Ptuj

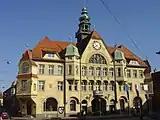
Ptuj Town Hall

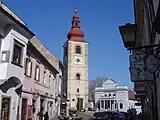
Town Tower and Theatre

The parish church in the settlement is dedicated to Saint George and belongs to the Roman Catholic Archdiocese of Maribor. It is a three-naved Gothic building from the 13th and early 14th century, but the structure incorporates parts of a much earlier structure, dating to the mid-9th century.